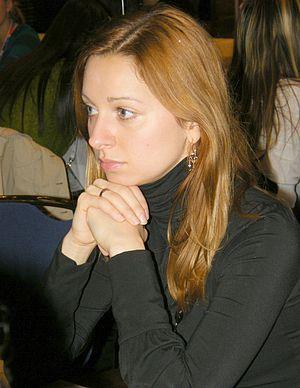
Regina Theissl-Pokorná, née Regina Pokorná, est une joueuse d'échecs slovaque puis autrichienne née le 18 janvier 1982 à Bratislava en Slovaquie.